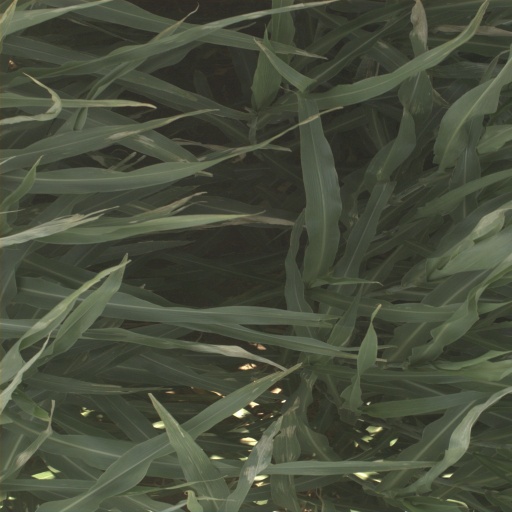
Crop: sorghum